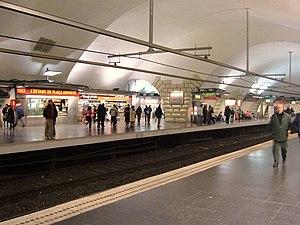
Dans un système d'électrification ferroviaire, le profil aérien de contact aussi appelé caténaire rigide, est un système de captage de courant par les pantographes des véhicules, une alternative au classique système de caténaire à câble d'alimentation des trains. Ce profilé métallique, nécessitant d'être fixé sur une paroi en plafond, est donc utilisé dans les tunnels. La caténaire rigide est un rail de traction qui, parce que suspendu à la voûte des tunnels, améliore la sécurité des personnels d'entretien ainsi que des voyageurs en cas d'évacuation des trains.